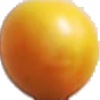
Label: Cherry Wax Yellow 1